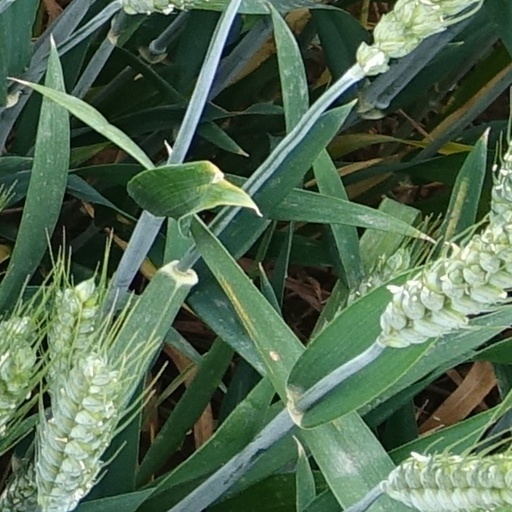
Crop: wheat